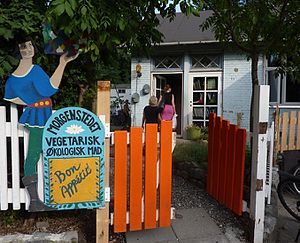
Morgenstedet
Morgenstedet i juni 2014.
Restaurant Morgenstedet på Christiania i juni 2014.
Morgenstedet er en vegetarisk restaurant beliggende på Christiania. Stedet drives som en forening af frivillig arbejdskraft.